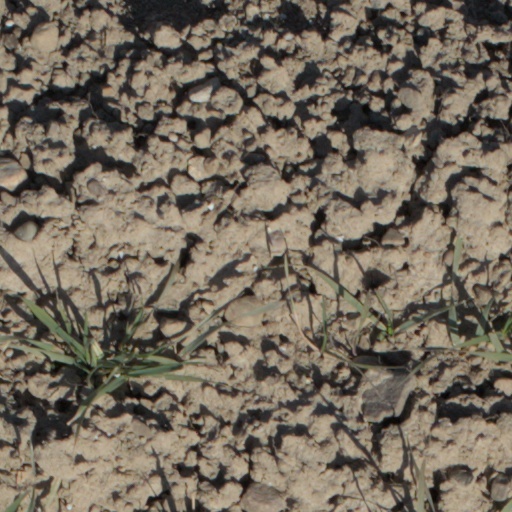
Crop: wheat